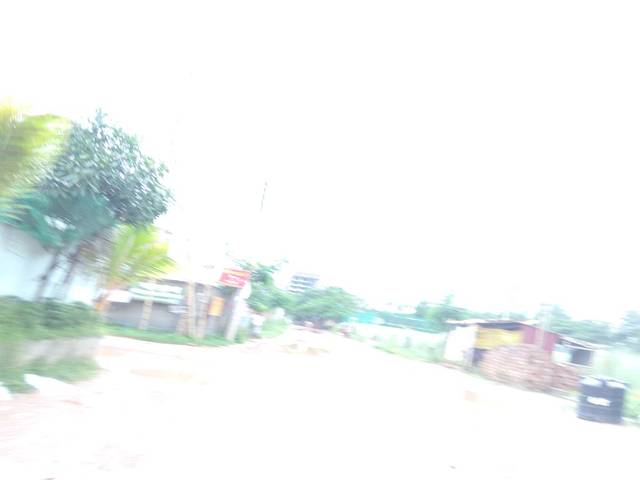
Region: Bangladesh
Coordinates: 23.753, 90.351